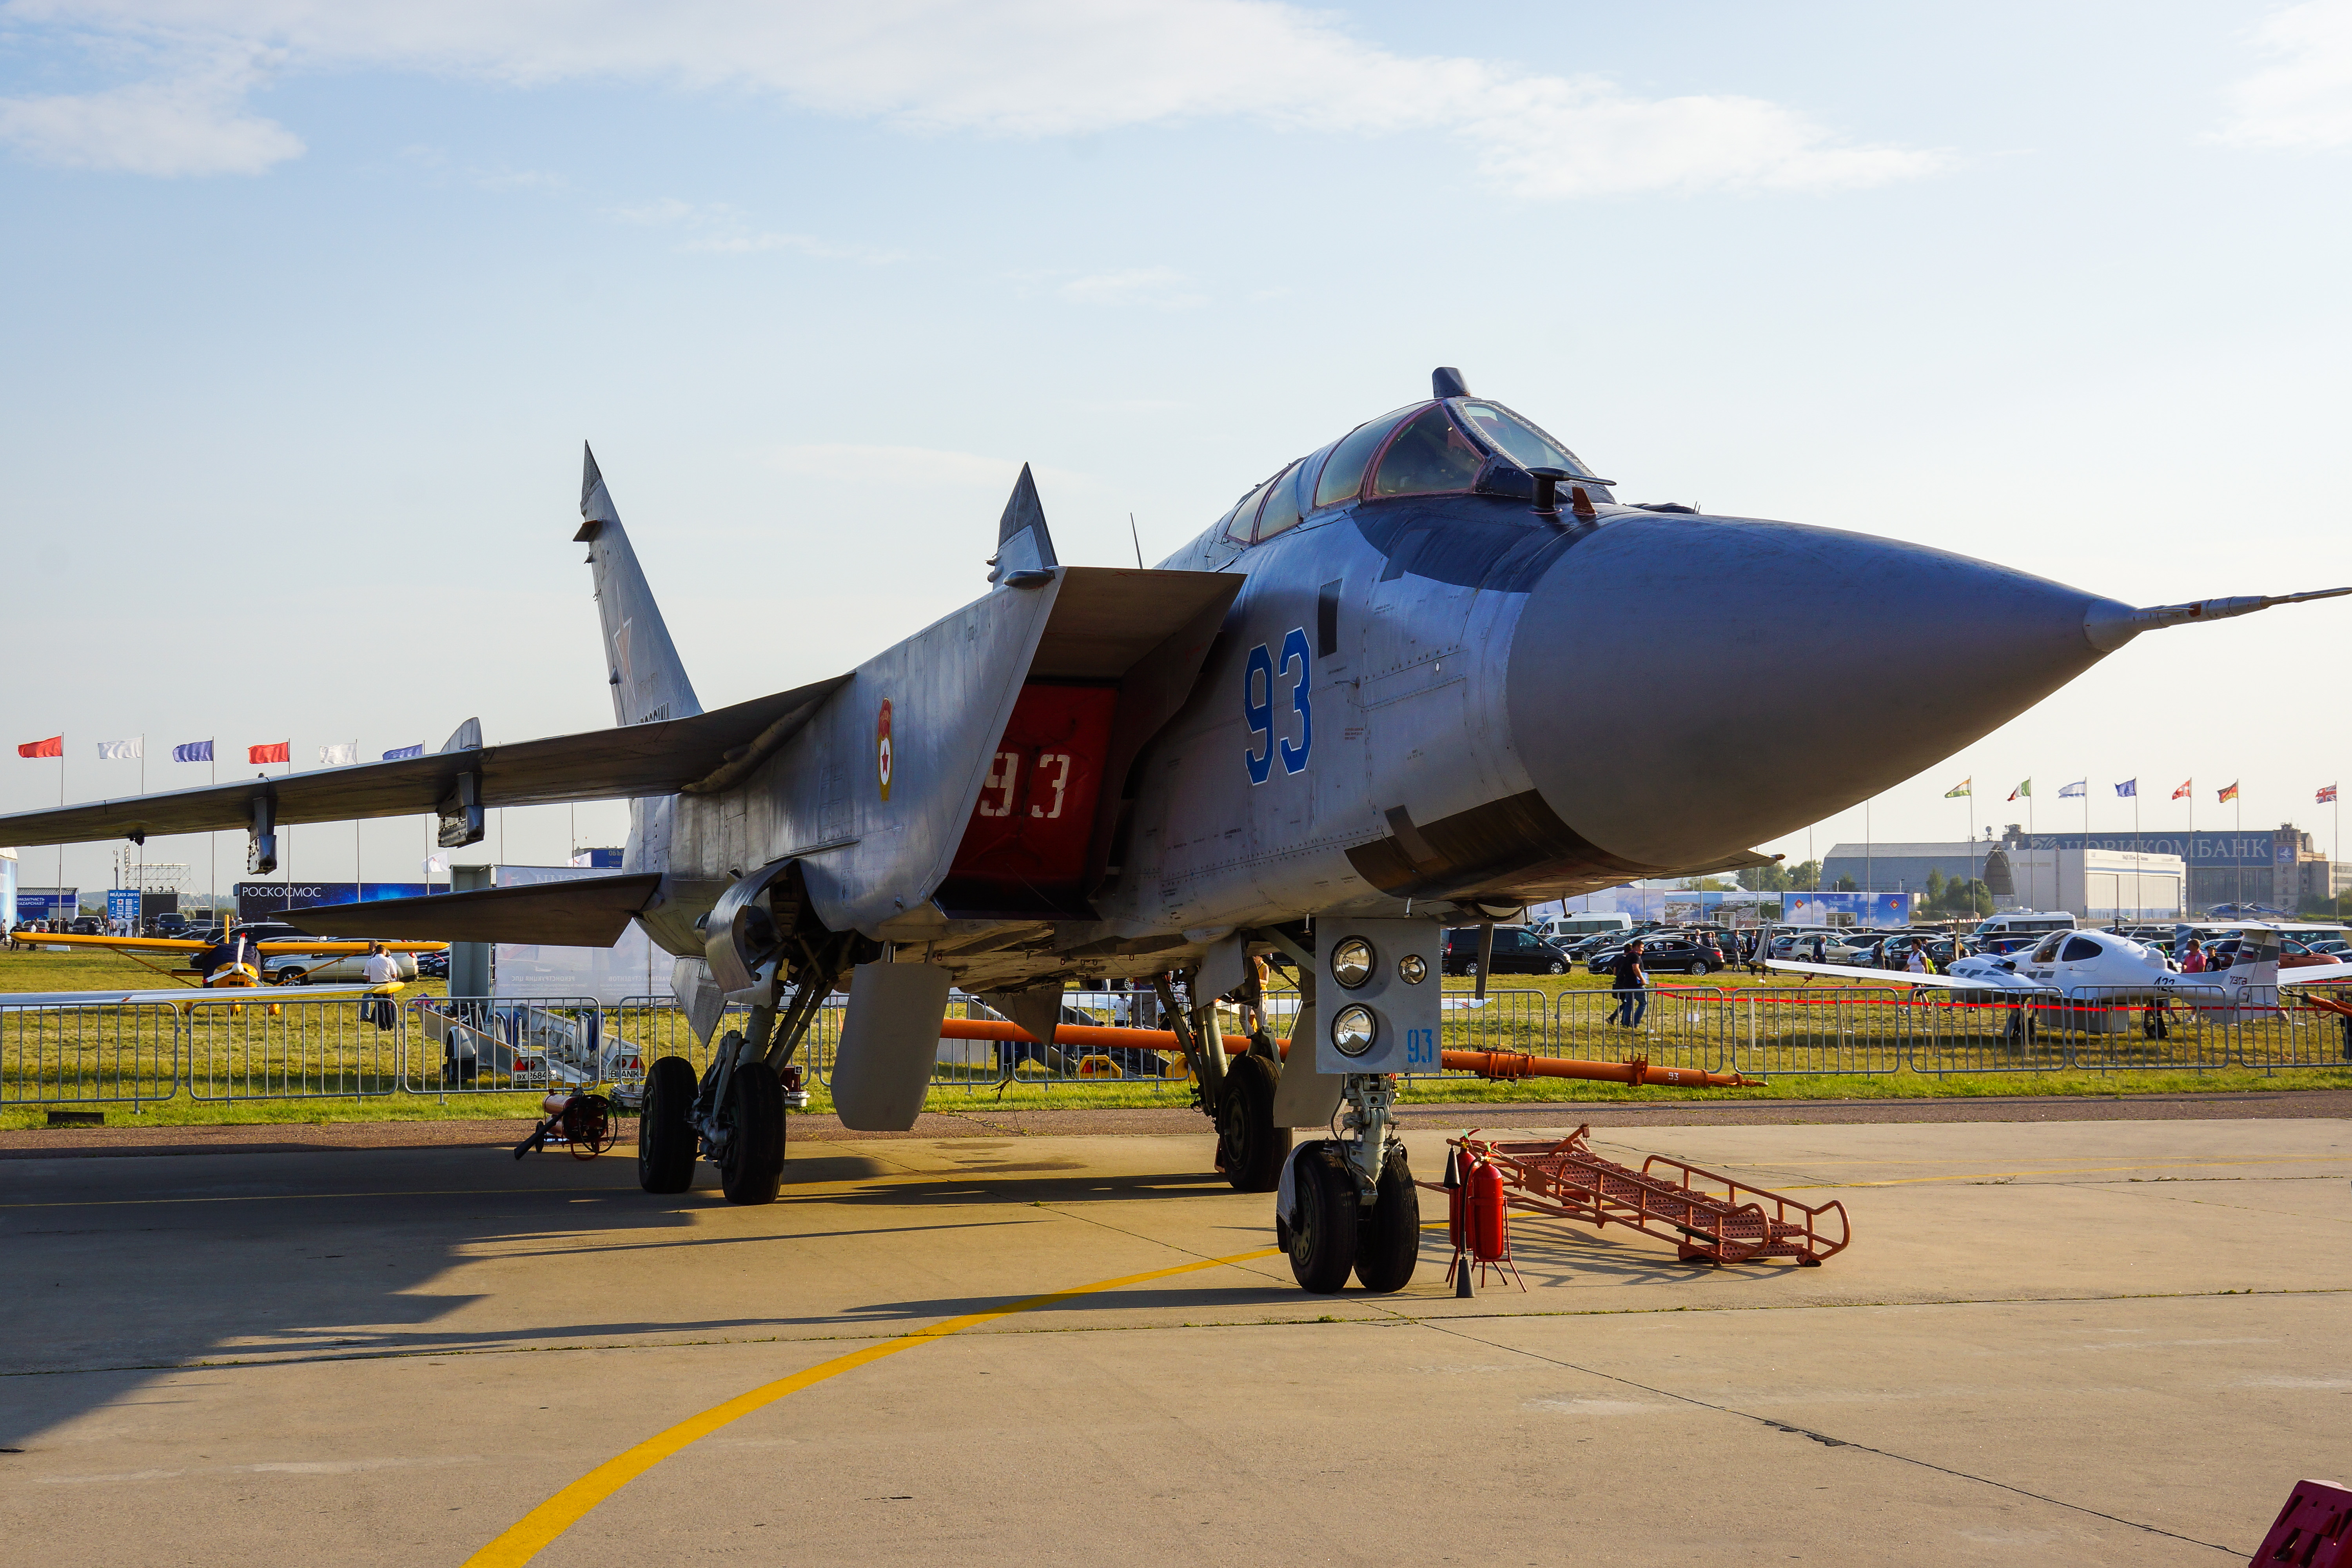
air show, statics, airplane, helicopter, aerodrome technology, aviation, military aviation, civil aviation, fighter, vehicle, sky, exhibition, maks, mode of transport, aircraft, fighter aircraft, military aircraft, jet aircraft, aerospace engineering, service, air force, runway, aerospace manufacturer, ground attack aircraft, windshield, air travel, supersonic aircraft, monoplane, rolling, fin, flap, sukhoi su 35bm, law enforcement, organization, airport, airman, airport apron, general aviation, military